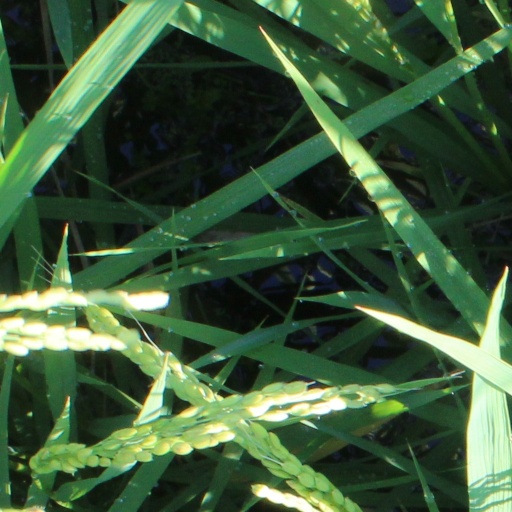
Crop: rice